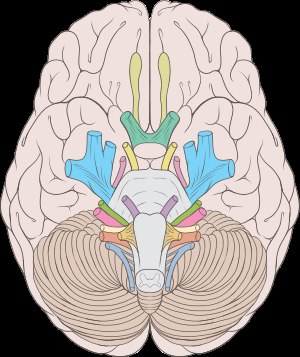
Kranienerve / Nervernes navne
Hjernen set nedefra. Kranienerverne er markeret med farver
Kranienerverne er betegnelsen for de 12 par nerver, som udgår direkte fra hjernen og hjernestammen. Faktisk er de to par nerver, der udgår fra hjernen, principielt ikke nerver, men kan sidestilles med hjernens hvide substans. Desuden er kranienerve XII udviklingsmæssigt en spinalnerve hvorfor det strengt taget kun er III-XI, der kan kategoriseres som værende hjernenerver. Det er da også netop disse, der udspringer fra hjernestammen.